Democratic Party (Italy)

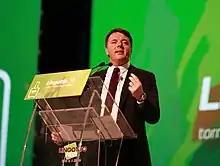
Renzi speaks at Lingotto convention

After Bersani's resignation from party secretary on 20 April 2013, the PD remained without a leader for two weeks. On 11 May 2013, Guglielmo Epifani was elected secretary at the national assembly of the party with 85.8% of vote. Epifani, secretary-general of the Italian General Confederation of Labour (CGIL), Italy's largest trade union, from 2002 to 2010, was the first former Socialist to lead the party. Epifani's mission was to lead the party toward a national convention in October.